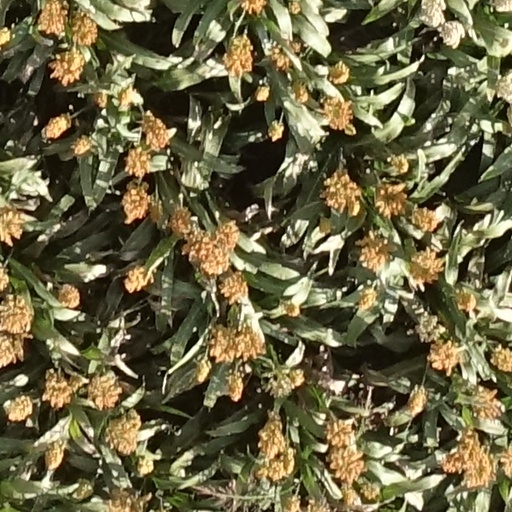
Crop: sorghum